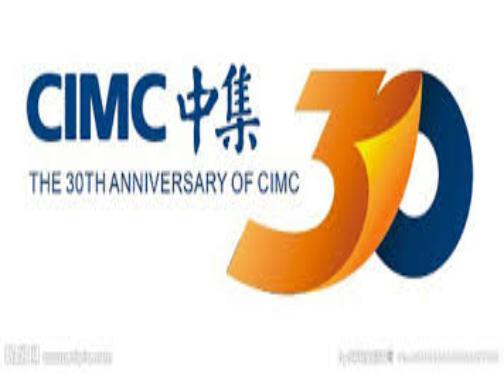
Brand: Cimc-2
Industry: Transportation